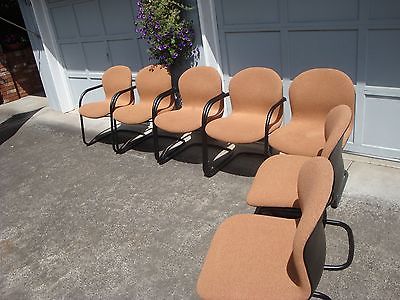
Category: chair